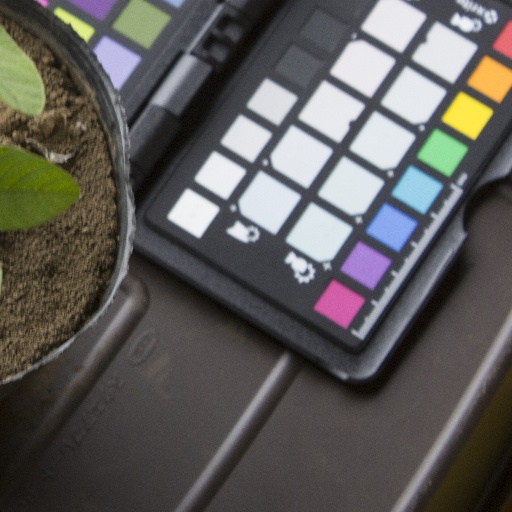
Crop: soybean